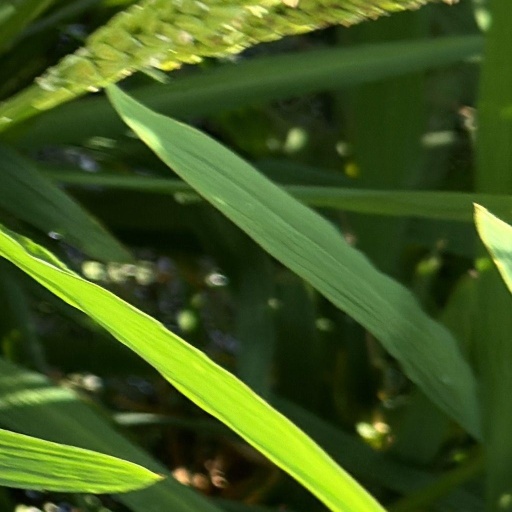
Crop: rice